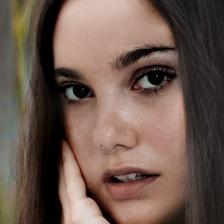
Label: faces